Geography of Asia

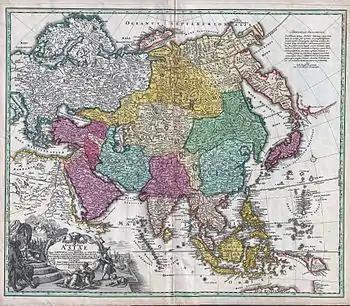
Recentissima Asiae Delineatio, the 1730 geographical map of Johan Christoph Homann. Asia is shown in color. The names are in Latin.

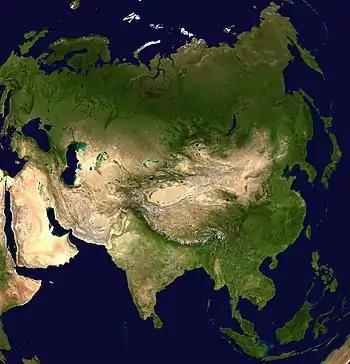
Satellite view of Asia

Geography of Asia reviews geographical concepts of classifying Asia, comprising 58 countries and territories.